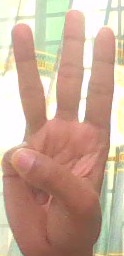
ASL sign: 6